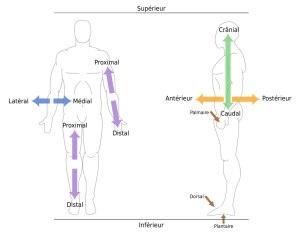
Un système de référence en anatomie, désigne la terminologie utilisée pour se repérer de façon précise dans la structure anatomique d'un organisme, humain ou non. Un système de référence anatomique repose sur un ensemble de plans et d'axes définis par rapport à la position standard de l'organisme décrit. Par exemple, on utilise cette terminologie pour indiquer l'orientation des coupes histologiques ou des vues utilisées dans les schémas et images en médecine ou en biologie humaine à partir de la position de Poirier, c'est-à-dire lorsque le sujet est debout face à l'observateur.